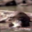
Label: otter